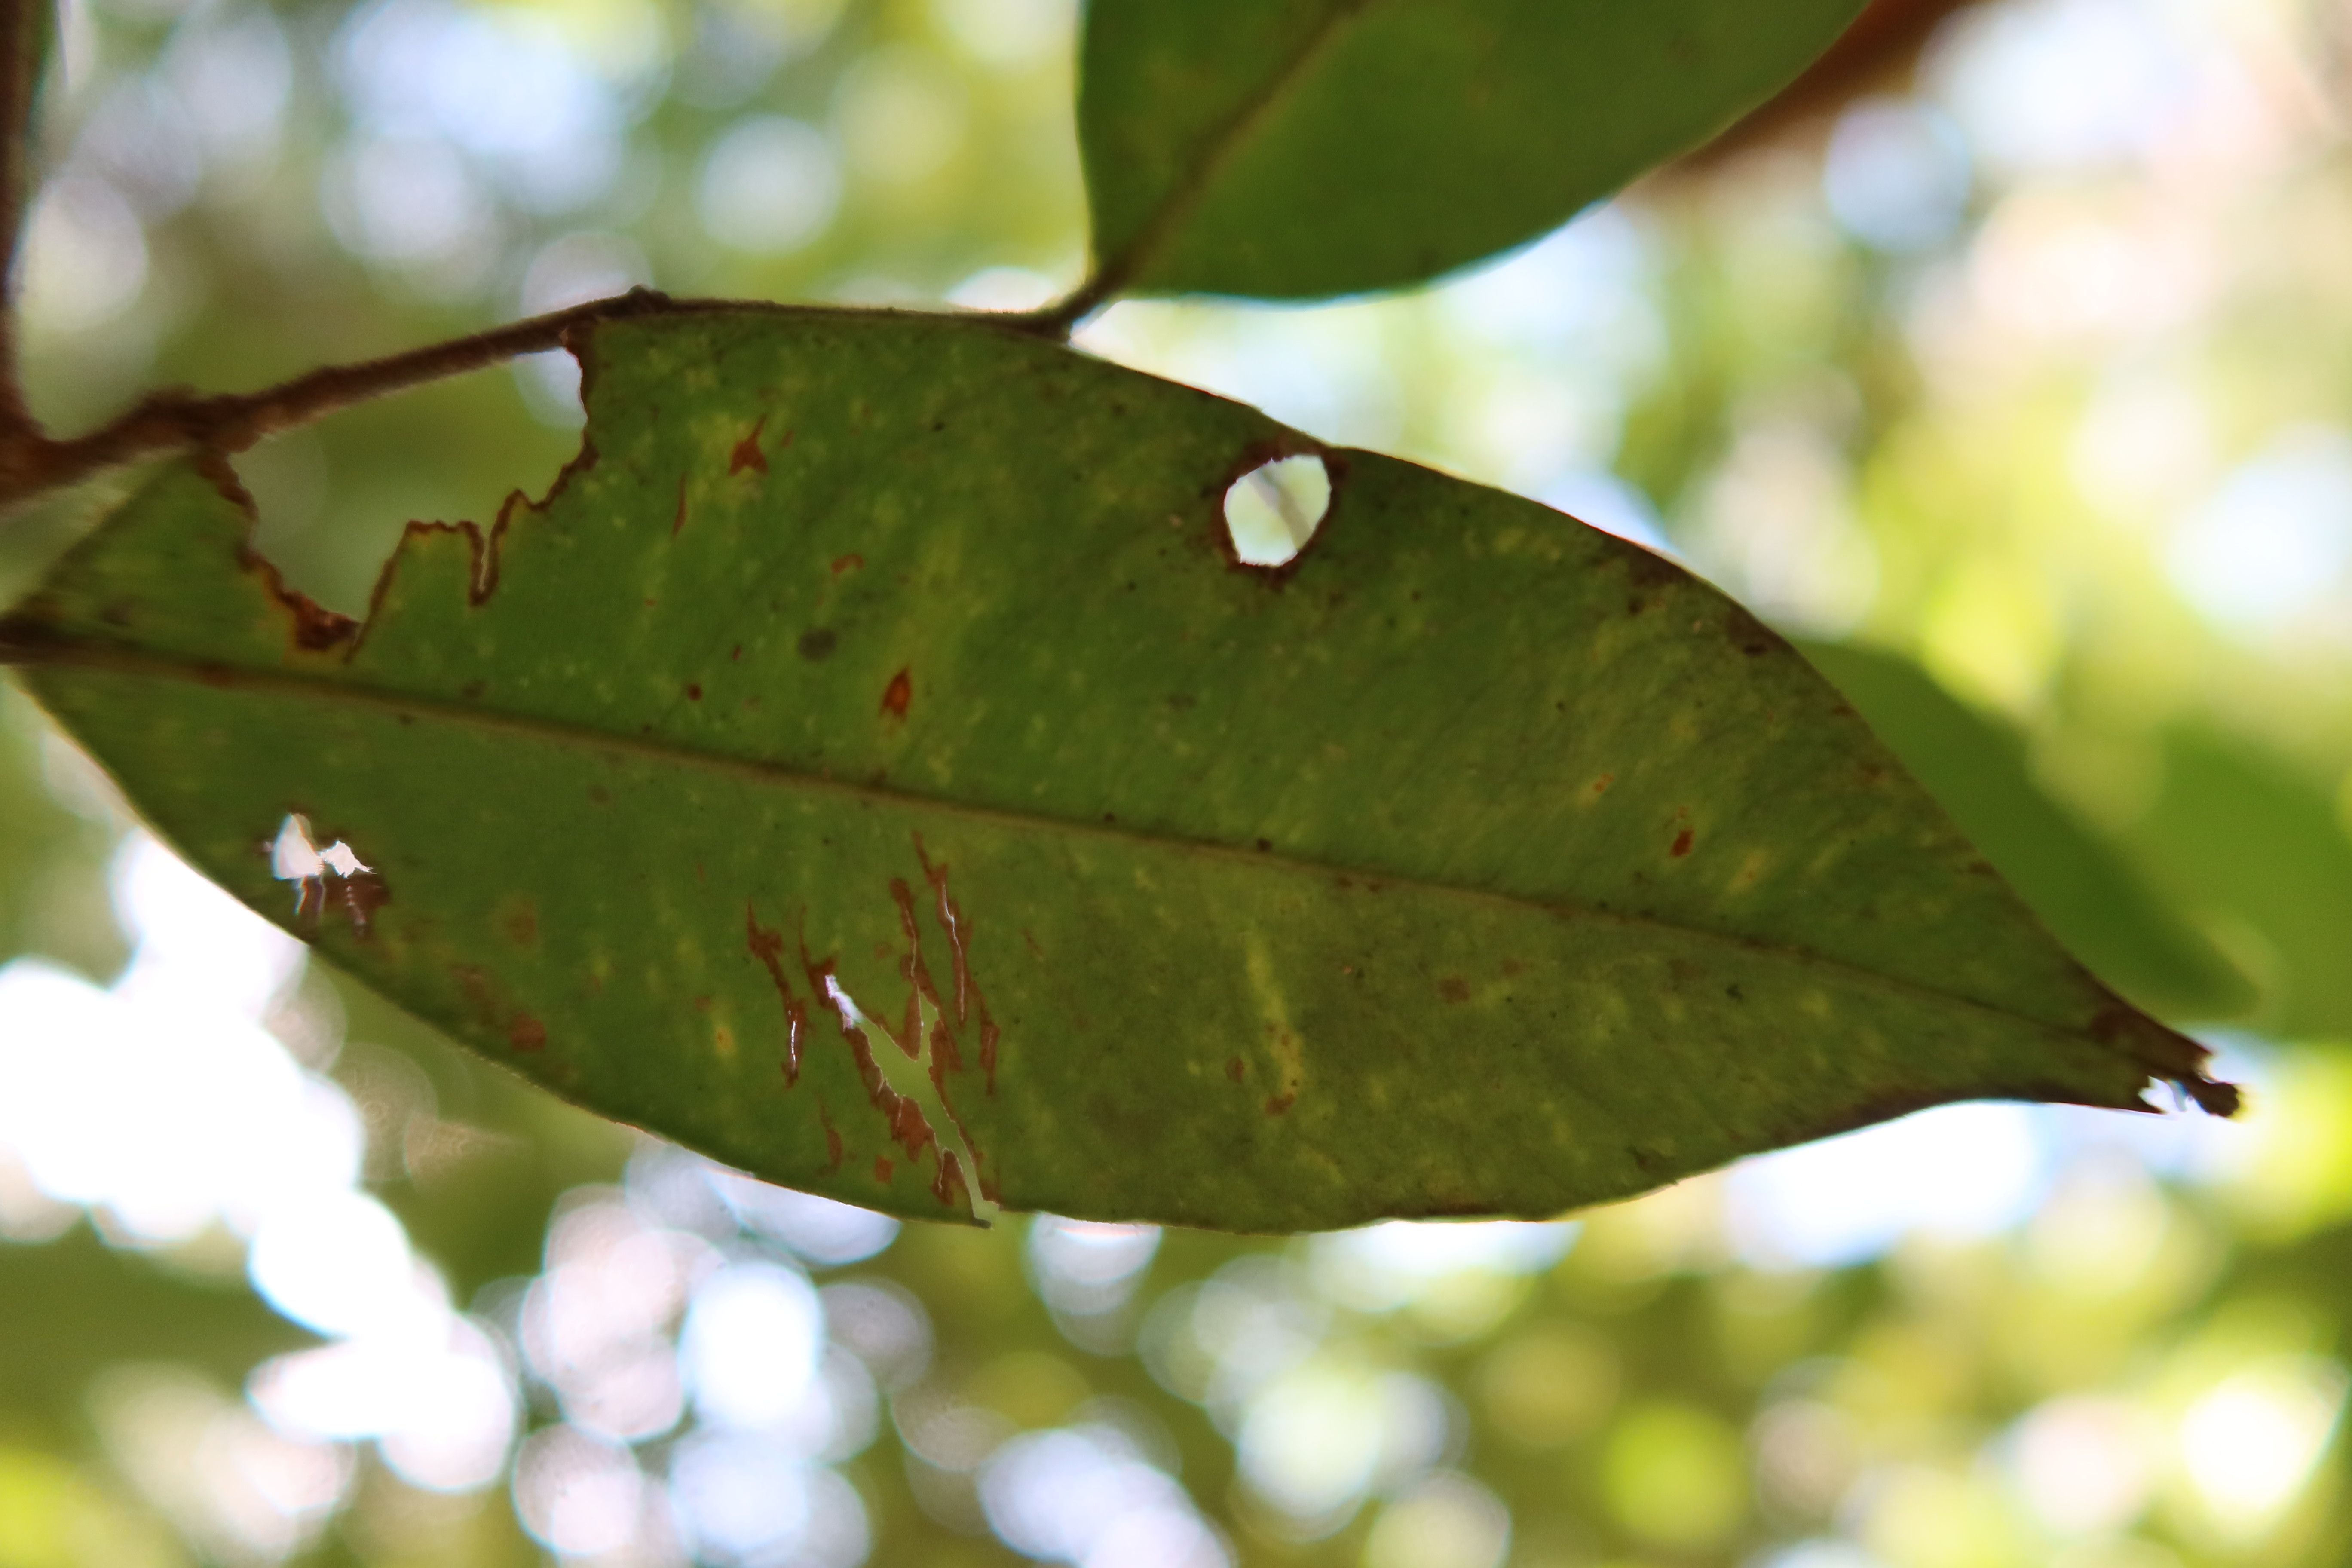
Label: Downy mildew